Sorbs (tribe)

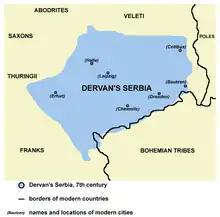
Dervan's Sorbian province

According to the old theorization by Joachim Herrmann, the Serbian tribe characterized by Rüssen-type of Leipzig group pottery arrived from the Middle Danube in the beginning of the 7th century and settled between Saale and Elbe river, but only since the 10th century their ethnonym was transferred to the Luzici, Milceni and other tribes of Sukow-Dziedzice and Tornow group who supposedly were present from the late 5th and early 6th century (Tornow since the 7th century, as was also argued that to the West were present some Slavs with Prague-Korchak culture). Herrmann also considered that the Sorbs settled and influenced around Magdeburg, Havelland, Thuringia and northeast Bavaria, and alongside them immigrated Croats and Bulgars from Middle Danube escaping the pressure of Pannonian Avars. However, since the 1980s, Herrmann's theory about waves of several archaeological cultures carried by distinctive ethnic groups is outdated and rejected by archaeologists, historians and other scholars because it was found to be completely unfounded and based on wrong data and chronologies among others. Pottery of similar quality to the Rüssen-type in the rest of Polabia appears only since the second half of the 8th century. Dendrochronology also showed that the wooden building material was from the late 8th to the beginning of the 10th century, while the material from the 6th and 7th century is almost non-existent. This is also doubting the accuracy of the historical sources and their interpretation. Peter Heather, in conclusion, stated that it is an "old theory" with seriously erroneous dating of the ceramics and sites, which in reality date to the 8th and 9th century. The archaeological data and historical sources indicate earliest Slavic migration along the Carpathians and the Alps since the late 6th century with Korchak-type material, and "the Serbs, most likely, were already carriers of ceramics of the Prague-Korchak type". Heinz Schuster-Šewc deemd as "unfounded" the idea that the Luzici and Milceni did not ethnically belong to the same group as the Sorbs living west of the Elbe river and adopted the Sorbian ethonym since the 10-11th century.